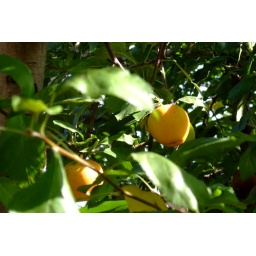
just another apple in the forest